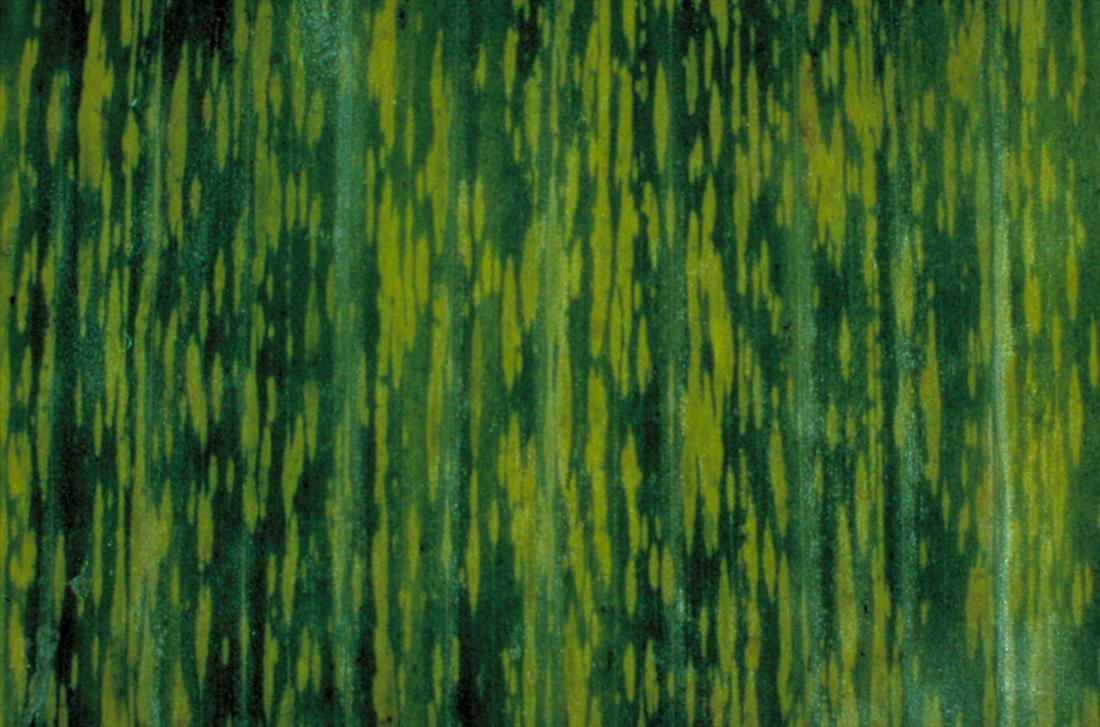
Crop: unknown
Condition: banana_banana_black_streak